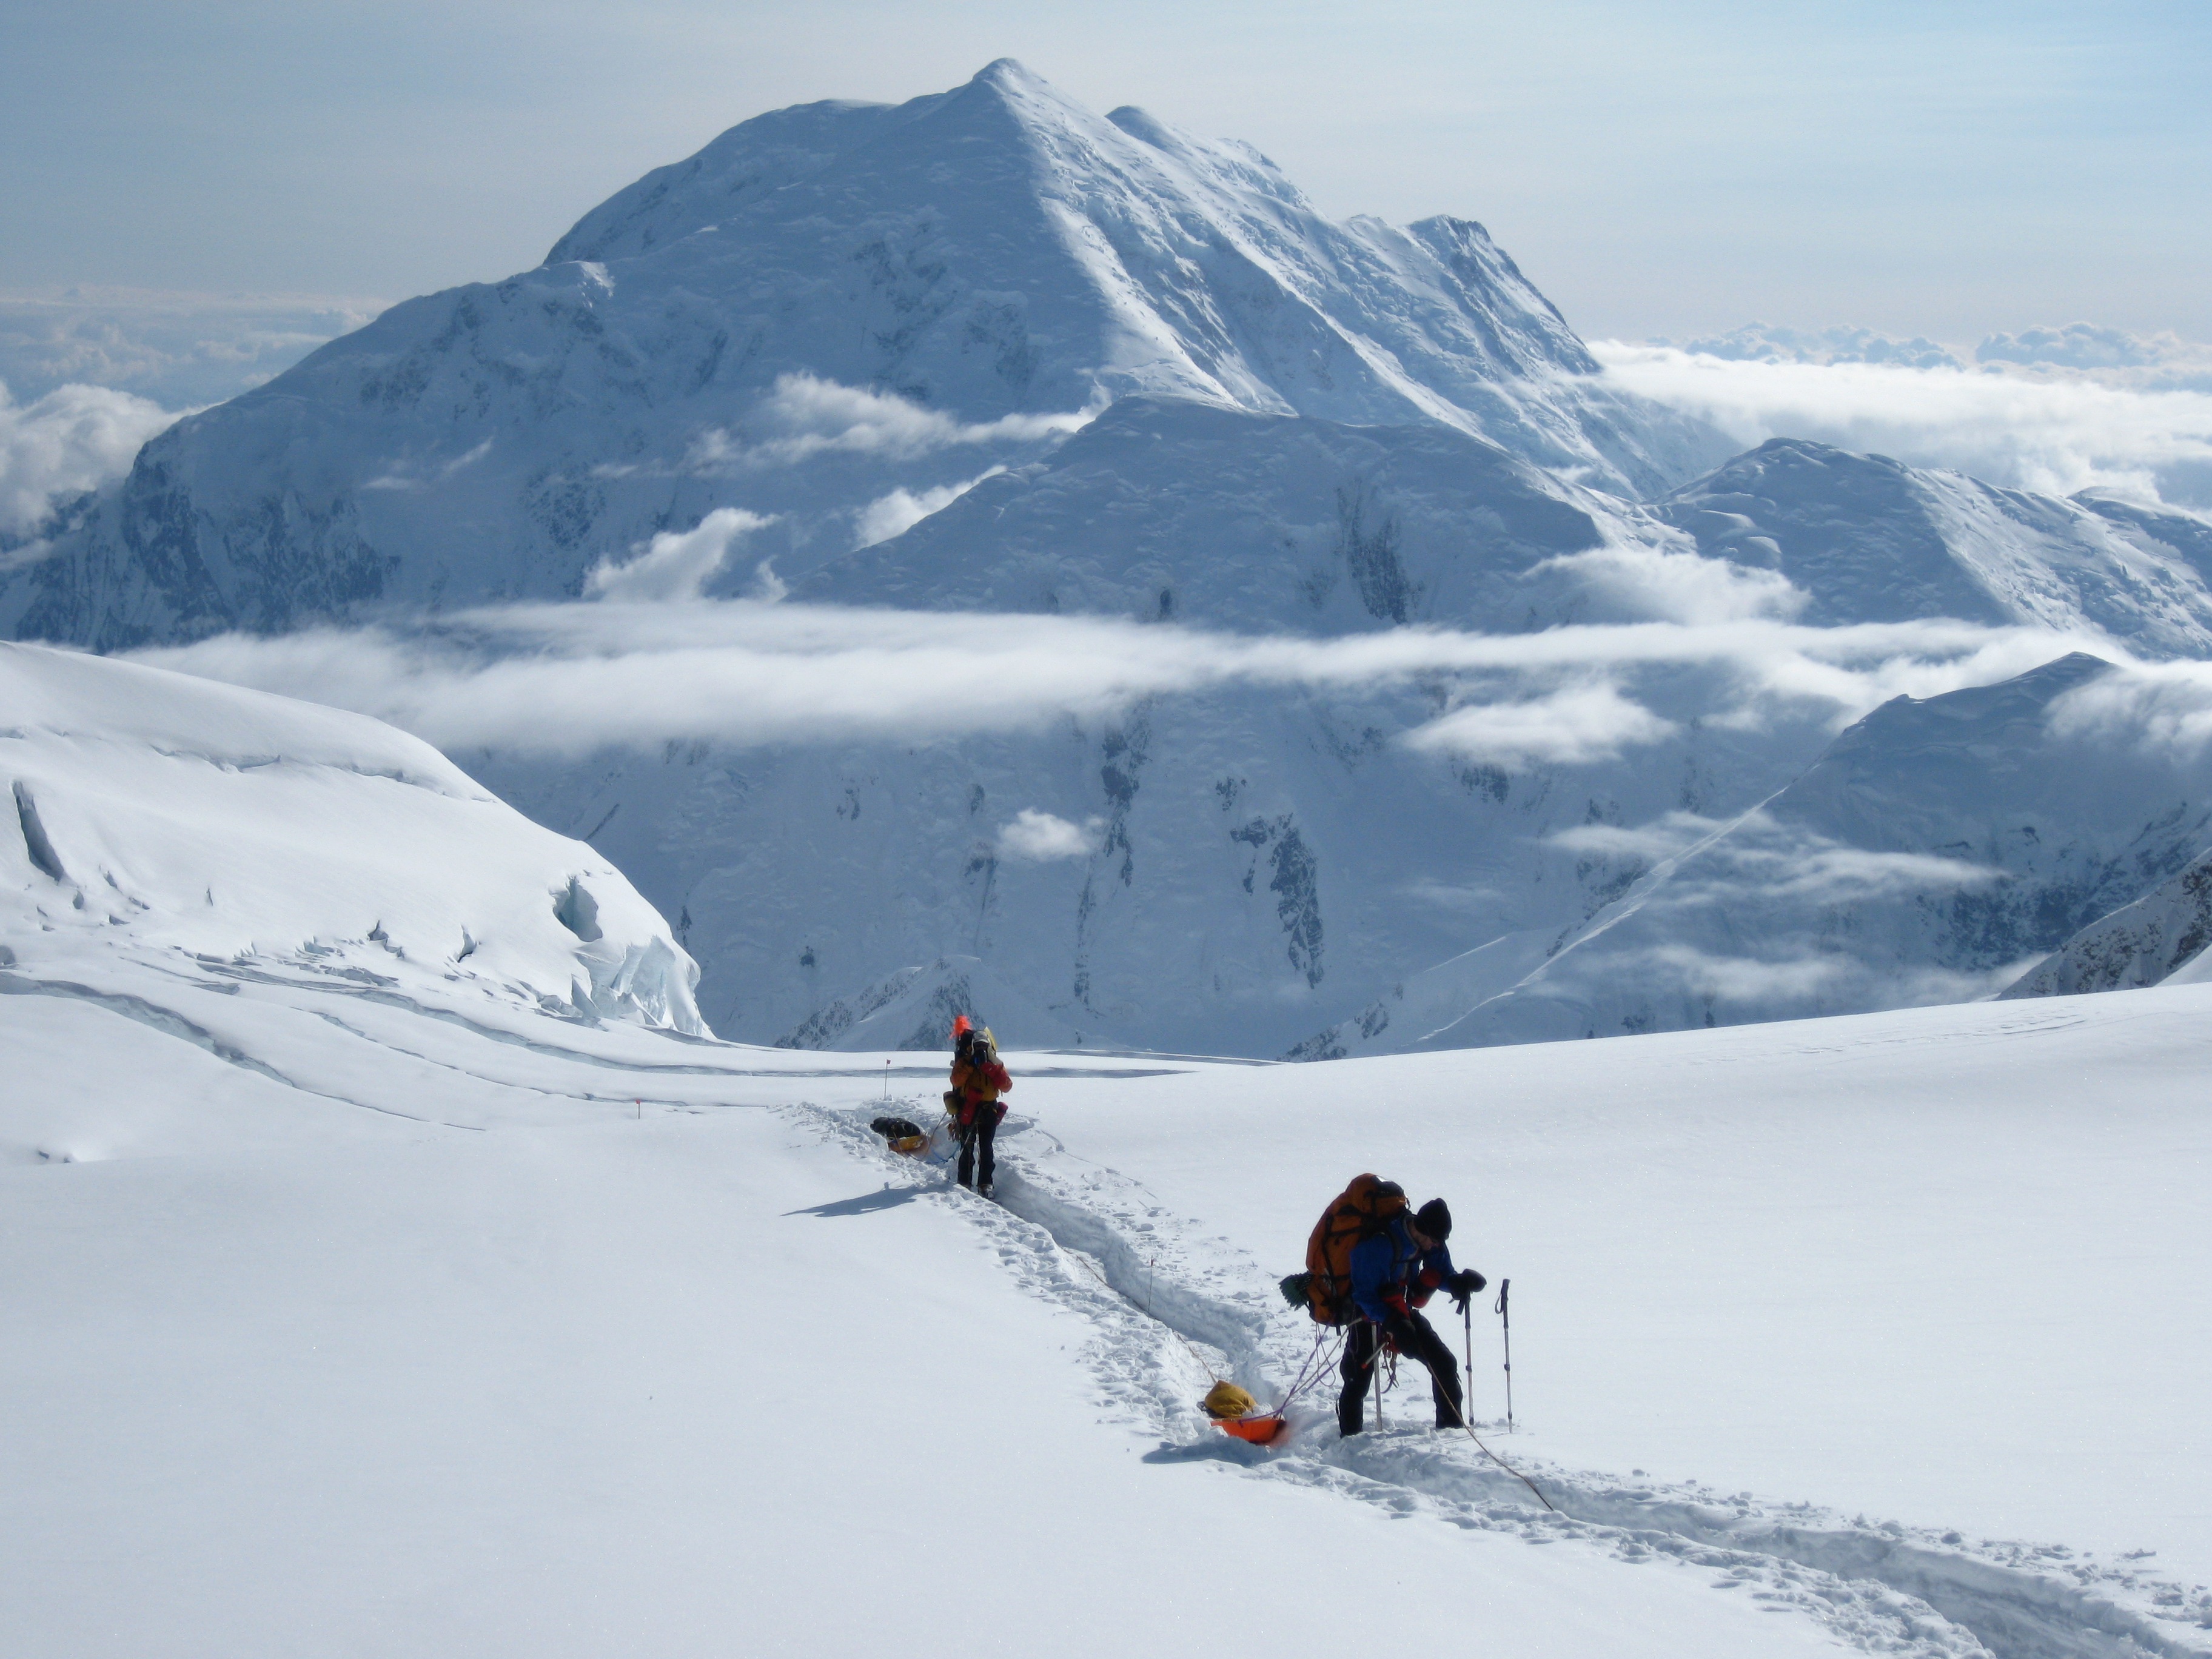
landscape, outdoor, wilderness, mountain, snow, cold, winter, peak, mountain range, travel, glacier, climber, arctic, skiing, national park, season, mountaineering, winter sport, expedition, sports, resort, ski, footwear, dramatic, alaska, piste, denali, ski touring, mckinley, nordic skiing, ski mountaineering, ski equipment, mountaineers, geological phenomenon, telemark skiing, mt foraker